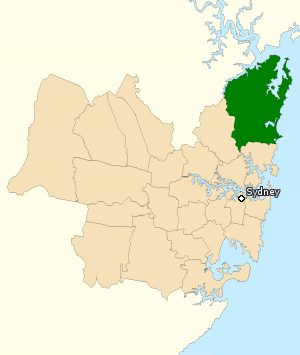
La circonscription de Mackellar est une circonscription électorale australienne en Nouvelle-Galles du Sud. Elle est située sur la côte au sud de Broken Bay dans la banlieue nord de Sydney et comprend les quartiers de Narrabeen, Beacon Hill, Newport, Palm Beach et Terrey Hills.